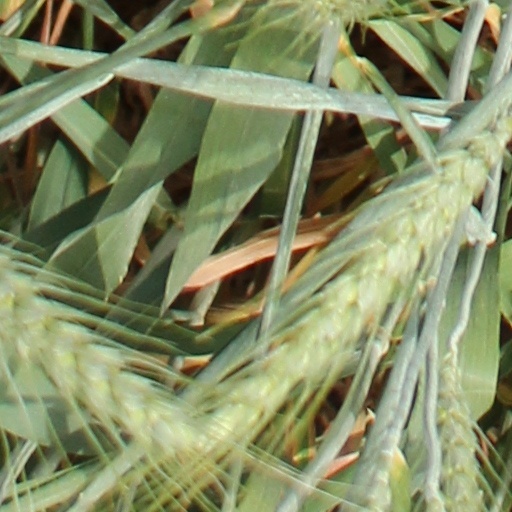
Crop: wheat